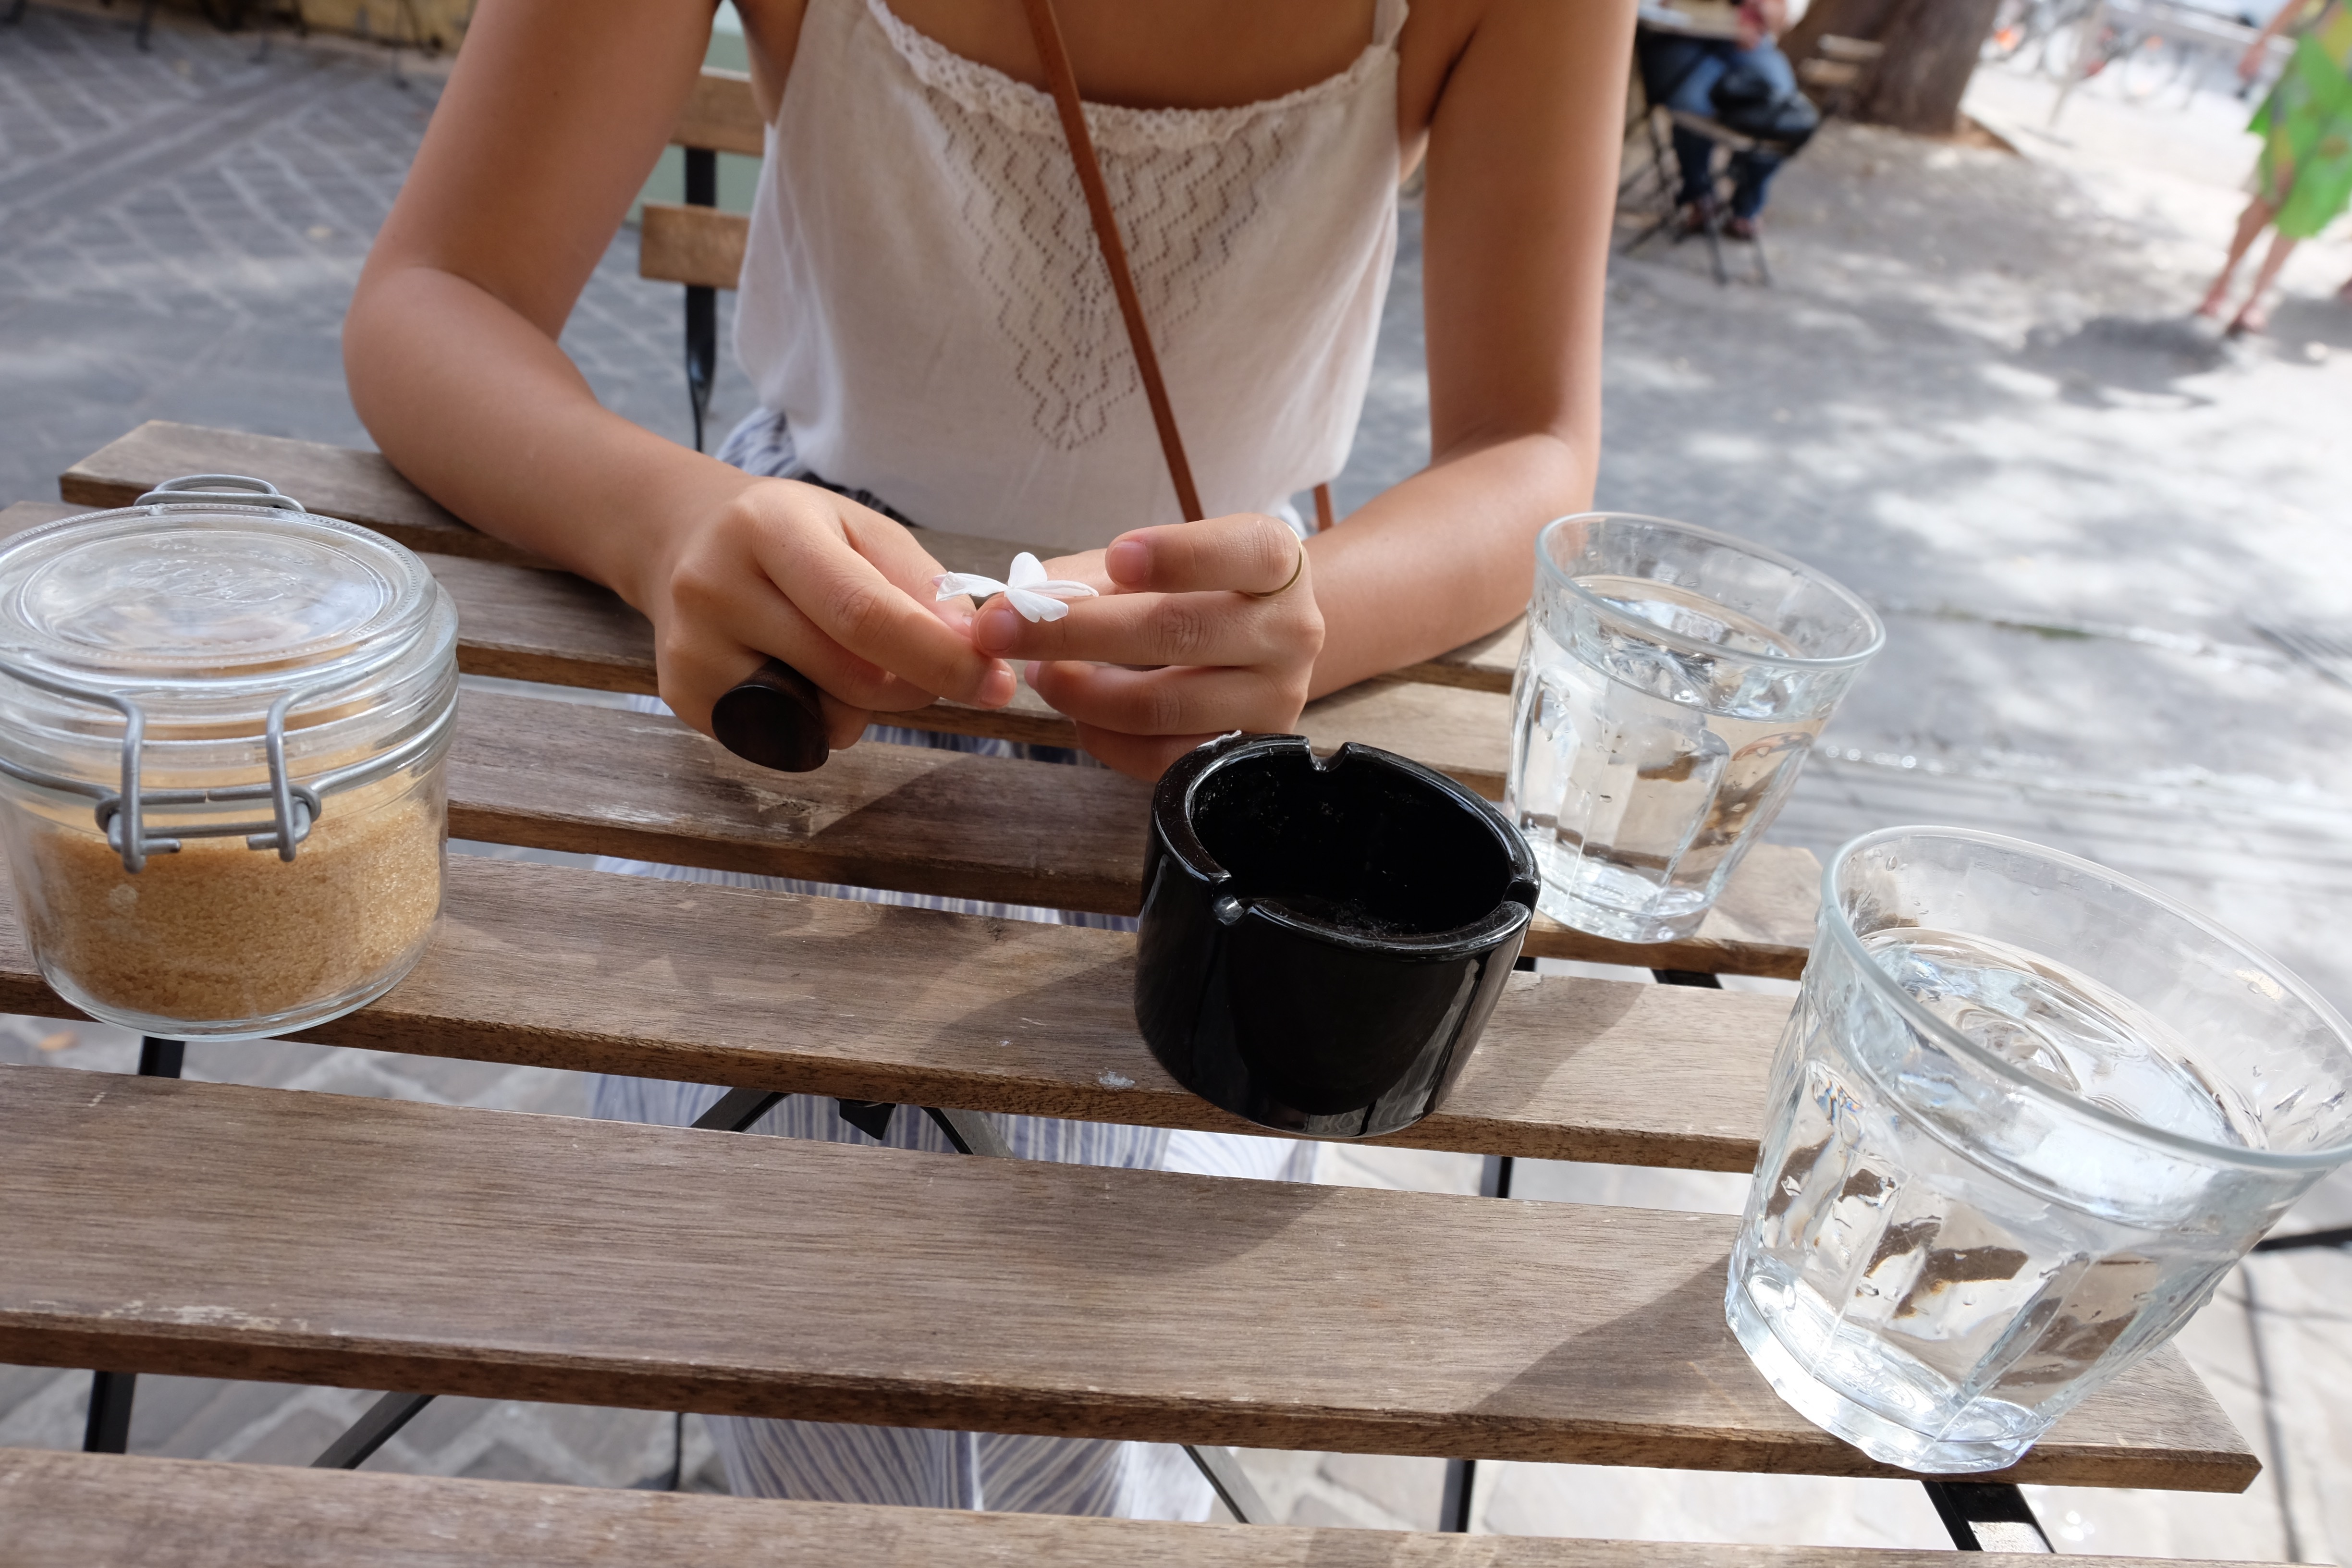
food, cooking, baking, sense, man made object